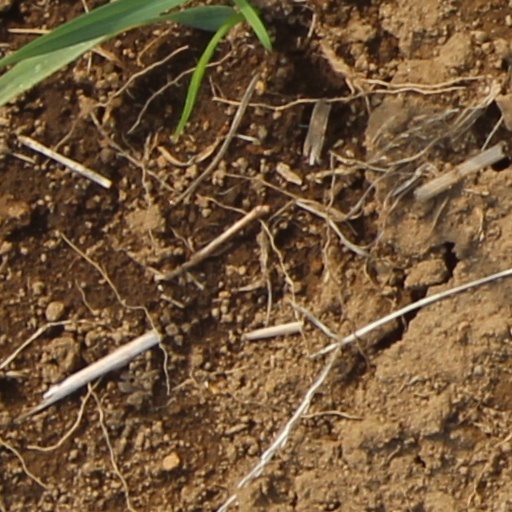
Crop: wheat